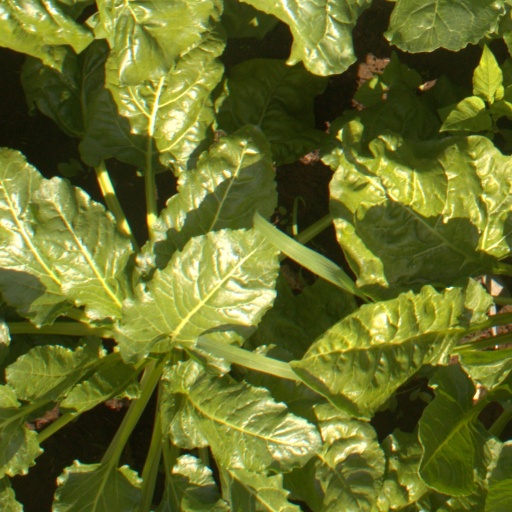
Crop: sugar beet